St Botolph's Church, Botolphs

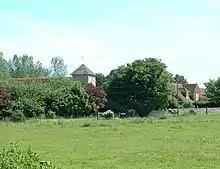
An old vicarage stands next to the church.

The river Adur was originally navigable as far as Bramber; but the sea began to recede in about 1350, and the river silted up, after which the bridge at Botolphs fell into disuse and the village population declined. The crossing point had apparently been in use for about 1,000 years (as suggested by the Roman rubble found nearby), and when it was lost the village could no longer thrive. In 1526 Botolphs was incorporated into Bramber parish. Structurally, the church expanded and contracted over the centuries in line with the changing population. In its original form, it was an aisleless building with nave and chancel. In the 13th century, a tower was added; and in about 1250 an aisle was added to the north side, separated from the nave by an arcade of three bays. The chancel was altered and new windows were inserted in the 14th century. The tower was equipped with a peal of three bells in 1536. The aisle, which apparently housed a shrine to St Botolph, St Peter and Mary, became dilapidated by the late 18th century as the population fell; it had been demolished by 1830, leaving the three blank arches of the arcade on the north wall.